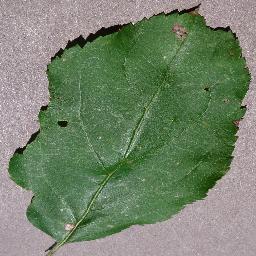
Label: Apple___Black_rot